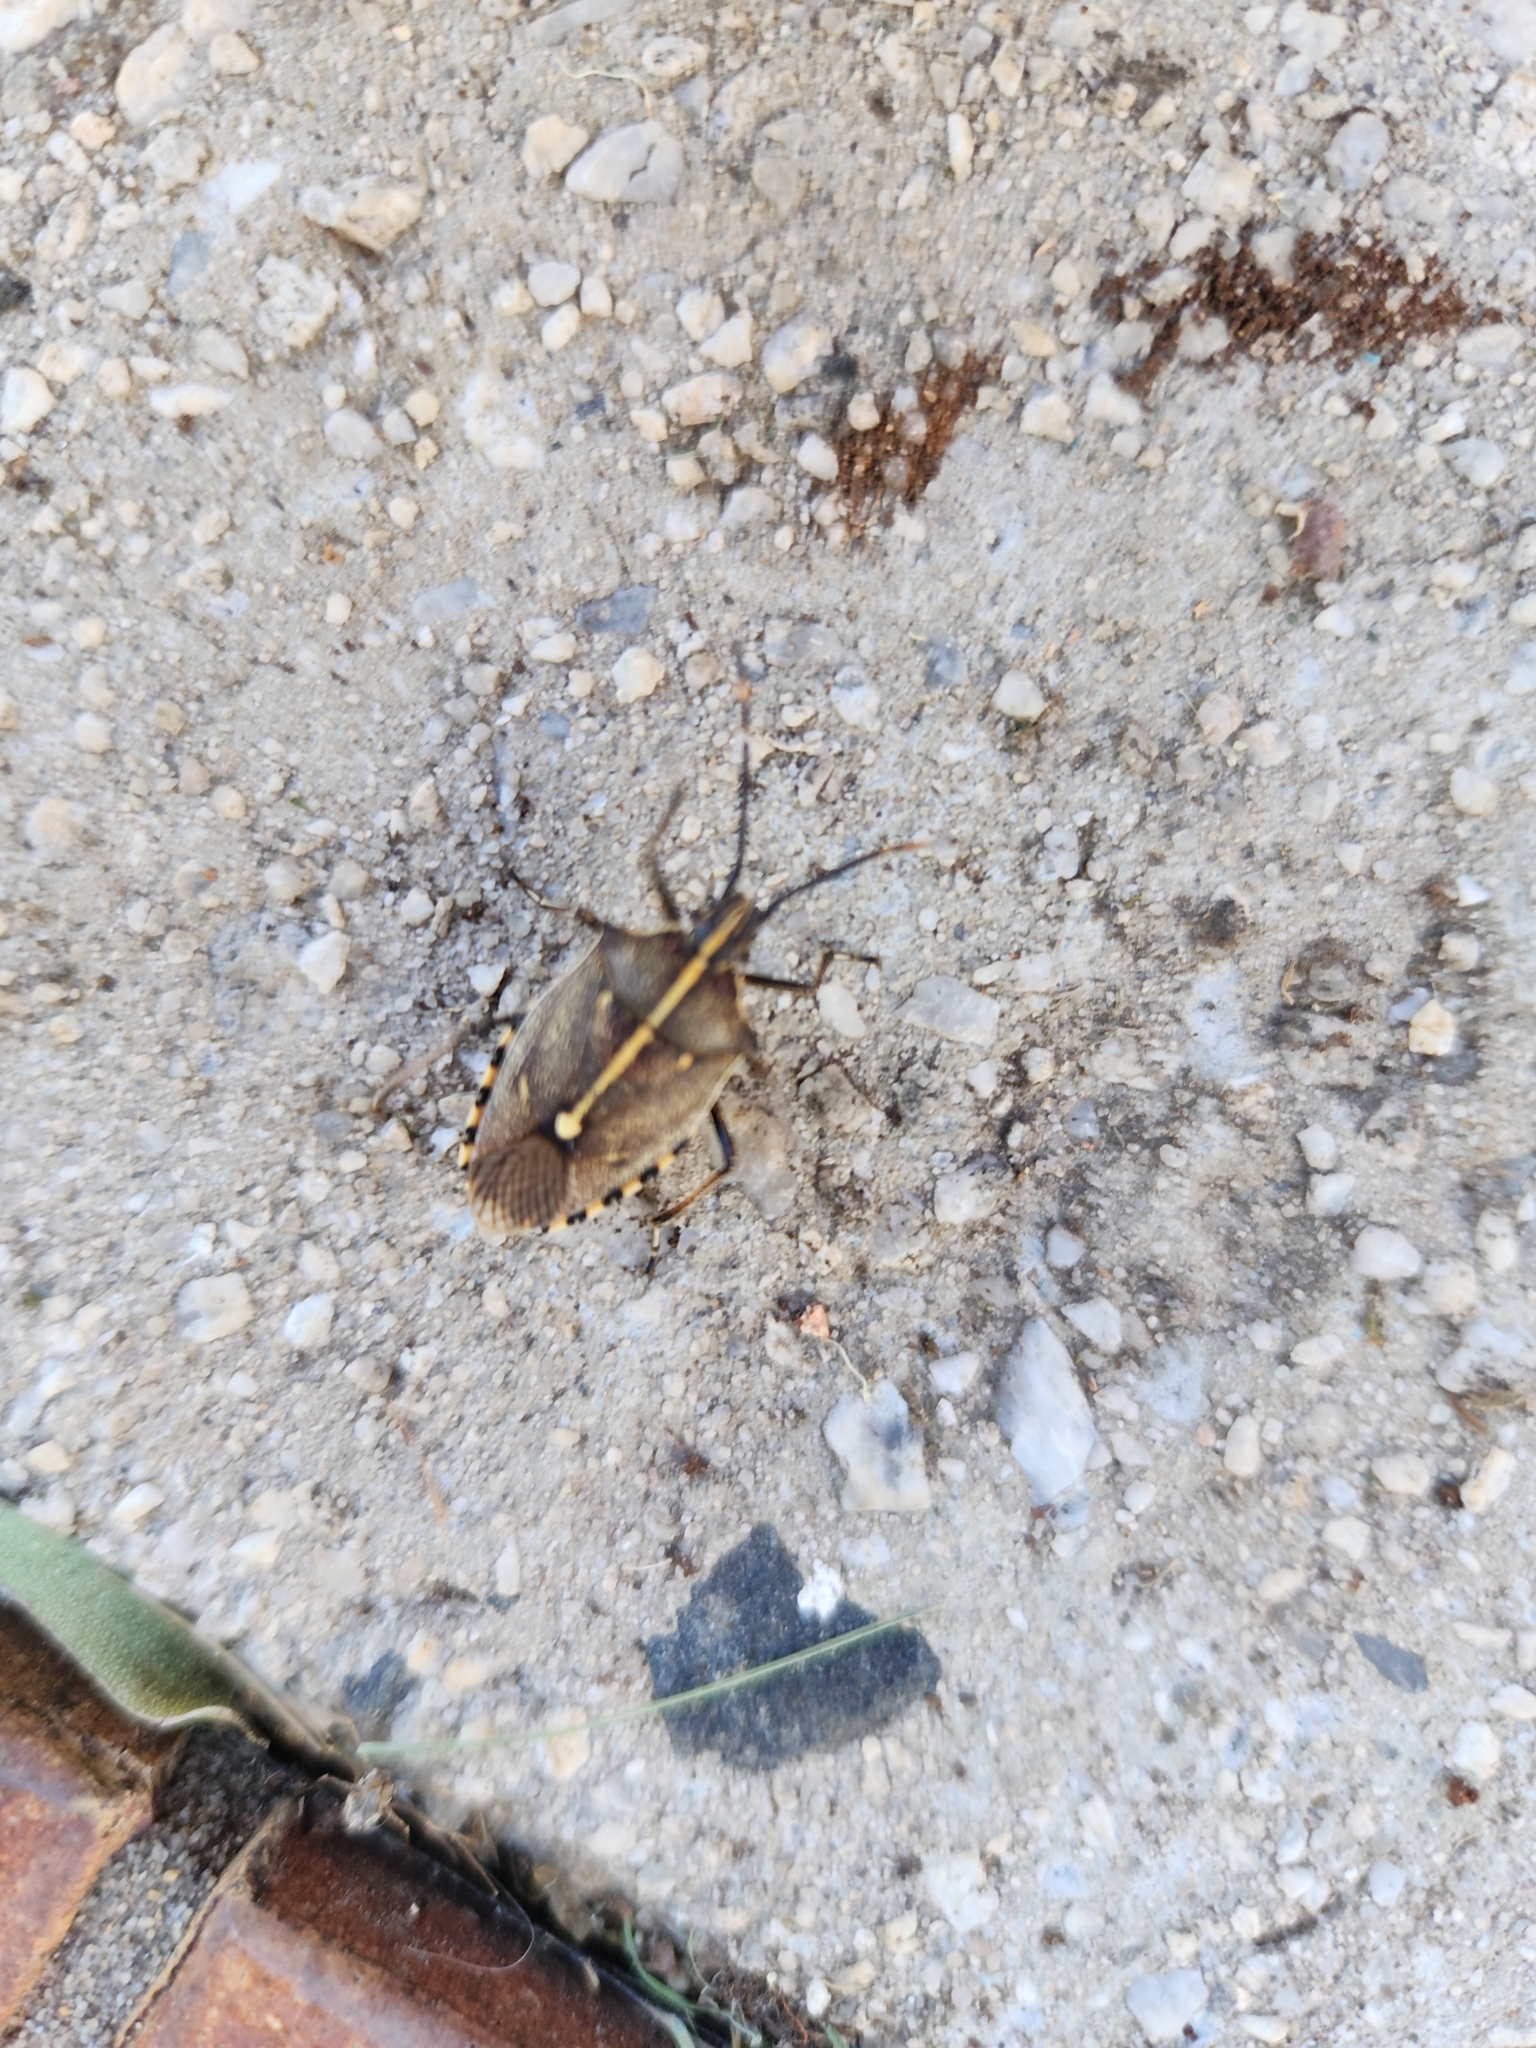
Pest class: stink_bug